Avraham Tal

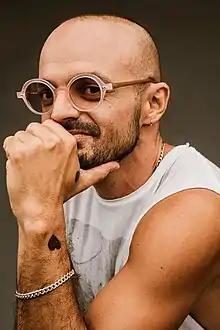
Avraham Tal

Avraham Tal (born 28 November 1976) is an Israeli singer, musician, and musical producer. Tal was the lead singer and writer in the popular Israeli band "Shotei Hanevuah" from 1998 until its breakup in 2007. Among the well-known songs which he wrote while in the band are "Mi" (Translation: Who) and "Kol Galgal" (Translation: Voice of a Wheel).